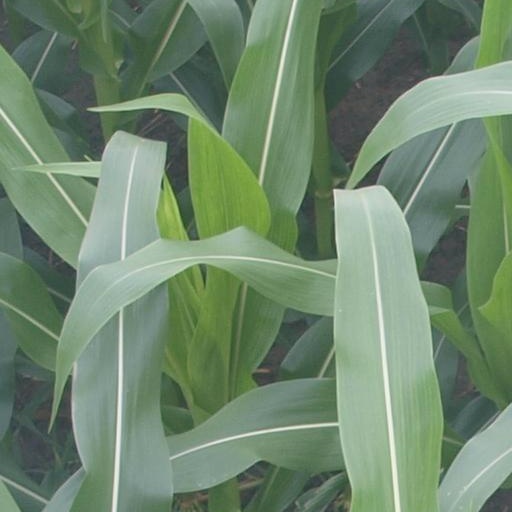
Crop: maize; corn